Dumah (son of Ishmael)

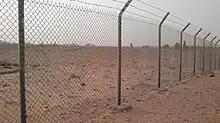
Ruins Near Dumah: it is common practice in Saudi Arabia to fence archaeological sites.

In the Book of Isaiah, Dumah is mentioned in the context of Seir, which was associated with the territory of Edom in the Negev region. Attempts to locate a tribe named for and descended from the Biblical Dumah have produced multiple possible identifications. A Dumah (Deir ad-Duma) in the vicinity of Hebron which is mentioned in Joshua 15:52 is one possibility. However, according to Geoffrey Bromiley, the oracle concerning Dumah in Isaiah 21:11-12 seems better suited to a place in Arabia, suggesting the site of Dumat al-Jandal as a more likely contender. Known today as Al-Jawf, in ancient times it is mentioned in inscriptions of the Assyrian monarchs as "Adummatu" and is described as "a fortress of Arabia", "situated in the desert", that was destroyed by Sennacherib's forces.